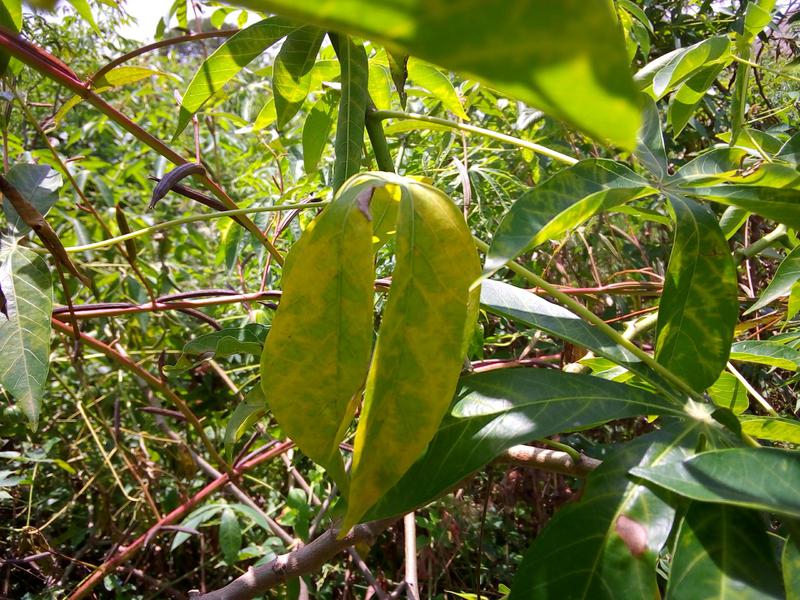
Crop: cassava
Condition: brown_streak_disease